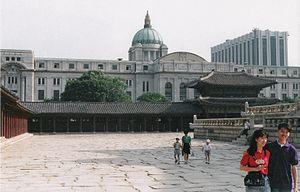
Cet article sur l'architecture coréenne décrit les bâtiments construits en Corée depuis la préhistoire jusqu'à nos jours.